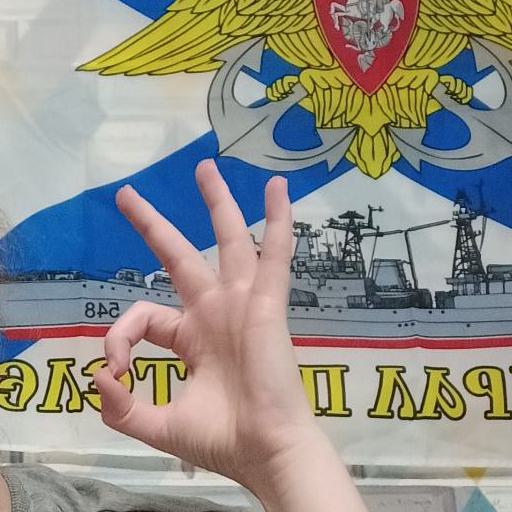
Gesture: ok